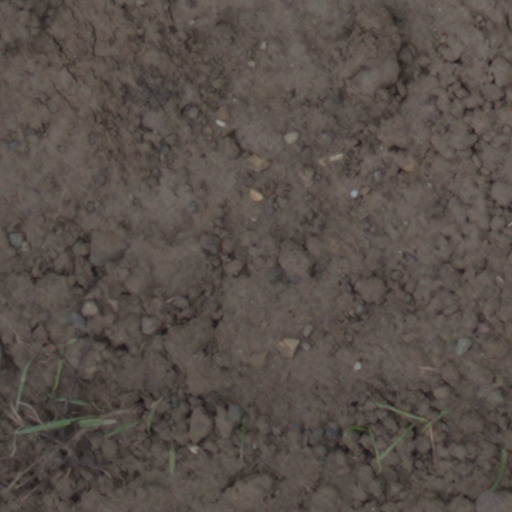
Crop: wheat